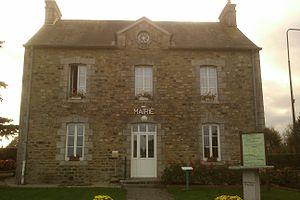
fr:Le Lorey
Le Lorey est une commune française, située dans le département de la Manche en région Normandie, peuplée de 604 habitants.